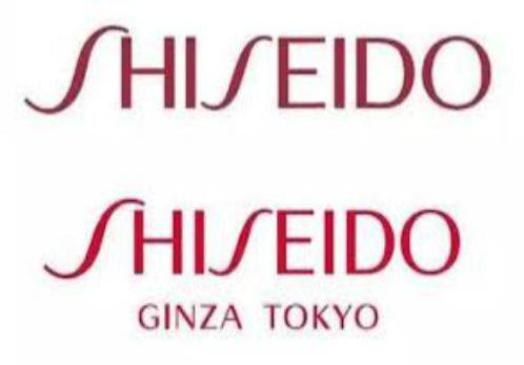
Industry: Necessities